DR1 diesel train

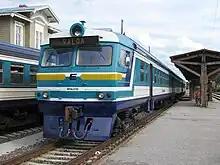
DR1BJ-2709

DR1P — The prototype unit DR1P-030 was completed in 1969, and had a starter/generator instead of a separate diesel generator installed. Mass production began with the DR1P-054 unit. DR1P units are numbered DR1P-054 through DR1P-122, and DR1P-400 through DR1P-404. Almost all of them have been decommissioned.